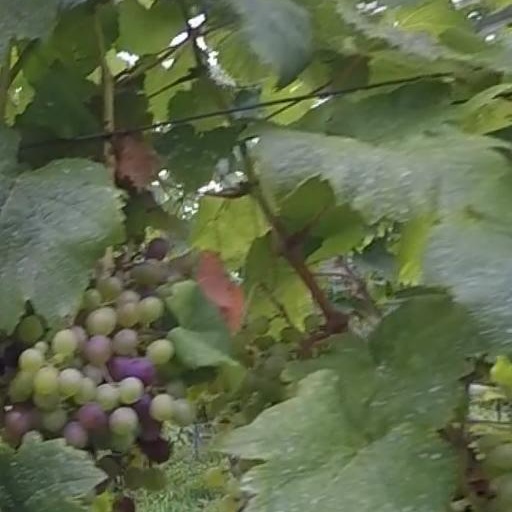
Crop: grape